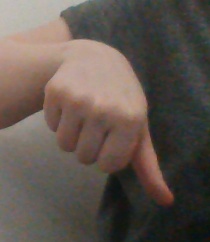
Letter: waw